Easton, Maryland

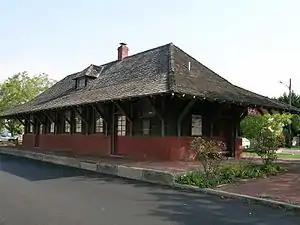
Easton's train station

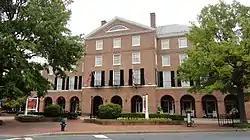
Tidewater Inn

U.S. Route 50 runs north–south through the eastern part of the town along Ocean Gateway, heading northwest toward the Chesapeake Bay Bridge and southeast toward Cambridge, Salisbury, and Ocean City. Maryland Route 322 bypasses Easton to the west along the Easton Parkway. Washington Street serves as the main street of Easton, running north–south, with the southernmost section connecting to MD 322 a part of Maryland Route 565. Maryland Route 33 heads west from Washington Street on Bay Street, leading to St. Michaels and Tilghman Island. Maryland Route 333 heads southwest from Washington Street on Peachblossom Rd, heading west to Oxford. Maryland Route 334 runs along Port Street between MD 322 and Washington Street. Goldsborough Street heads east from downtown Easton and becomes Maryland Route 328 upon crossing US 50, heading northeast to Denton. Dover Street heads east from downtown Easton and becomes Maryland Route 331 upon crossing US 50, heading southeast to Preston and Vienna. Maryland Route 309 begins at US 50 north of Easton and heads northeast toward Queen Anne. Maryland Route 662 heads north from Easton, paralleling US 50.